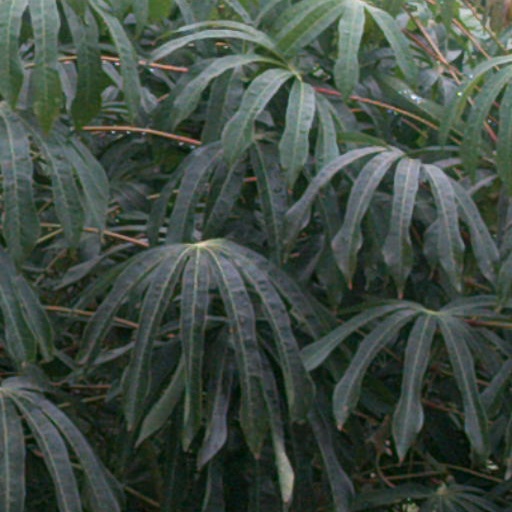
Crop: cassava